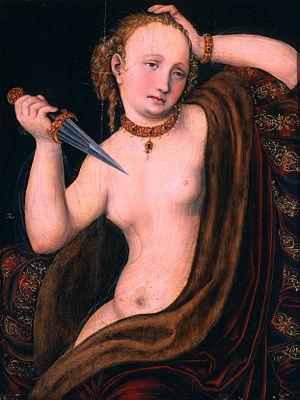
Lucrèce est l'épouse de Tarquin Collatin, homme fort et proche du roi Tarquin. Après avoir été violée par Sextus Tarquin, fils du roi, la jeune femme se donne la mort. C'est à la suite de cet événement tragique que Rome serait passée de la monarchie à la République, en 509 av. J.-C. Tout comme pour son mari, Tarquin Collatin, et la plupart des événements de son temps, la réalité de son existence historique et de ses actions nous échappe, nos sources lacunaires présentant par ailleurs des récits et des traditions considérablement tardifs et déformés. L'histoire de Lucrèce fait partie des récits légendaires entourant le passage de la royauté à la République.